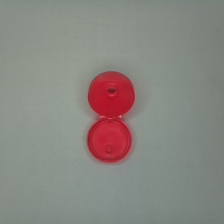
Color: red/orange/pink/fuchsia/brown
Cap type: flip-top cap